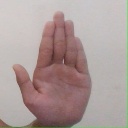
अक्षर: ध